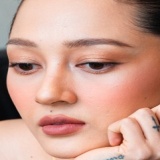
ca sĩ Bảo Anh